Earl Ben Gilliam

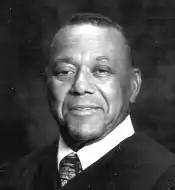

Earl Ben Gilliam (August 17, 1931 – January 28, 2001) was a United States district judge of the United States District Court for the Southern District of California.